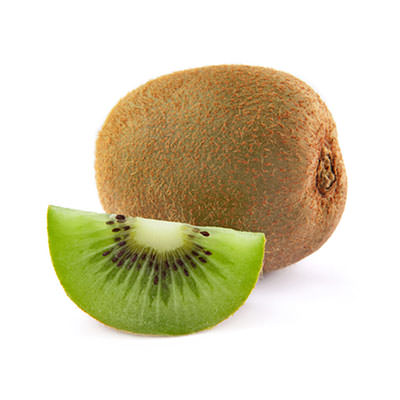
Label: Kiwi